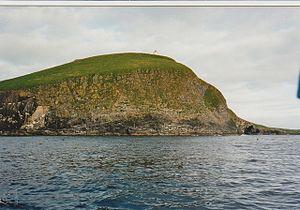
Le phare de Rona ou phare de North Rona est un phare qui se trouve sur l'île de North Rona en Atlantique nord, faisant partie du comté des Highland au nord de l'Écosse. Il est géré par le Northern Lighthouse Board l'organisation de l'aide maritime des côtes de l'Écosse, sise à Édimbourg.